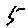
Label: 5